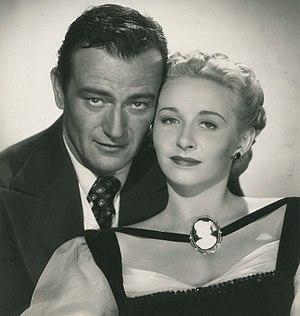
La Femme du pionnier est un western américain réalisé par Joseph Kane, sorti en 1945.
Vera Ralston est une actrice d'origine tchèque, de son vrai nom Věra Helena Hrubá, née le 12 juillet 1919 à Prague, morte le 9 février 2003 à Santa Barbara.